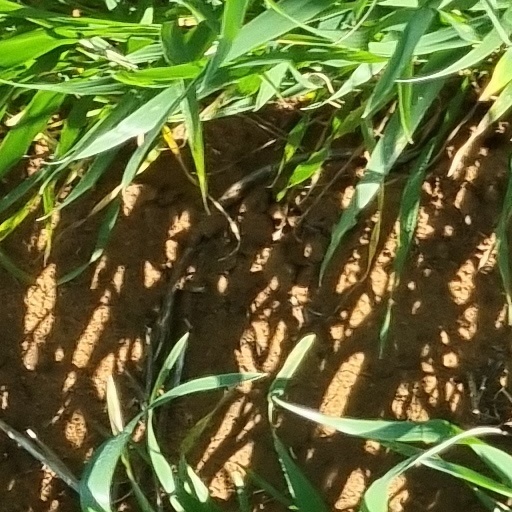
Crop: wheat